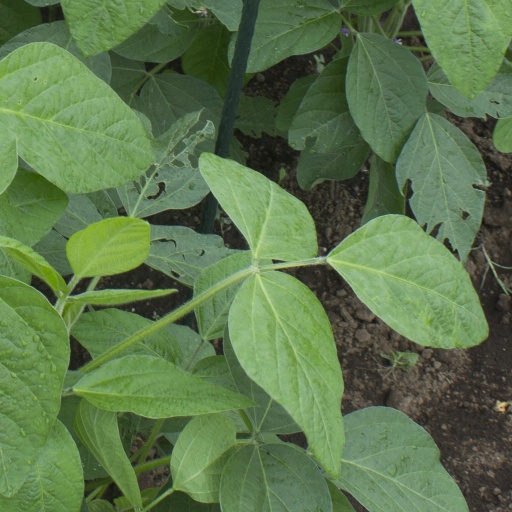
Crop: soybean